Göztepe (Tram İzmir)

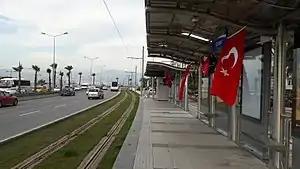
The northbound platform in February 2018.

Göztepe is a station on the Konak Tram line in İzmir, Turkey. It is located along Mustafa Kemal Coastal Boulevard in west Konak. The station consists of two side platforms, one on each side of the boulevard.